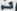
Number: 7